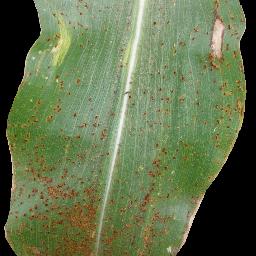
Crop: corn
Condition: (maize)_common_rust